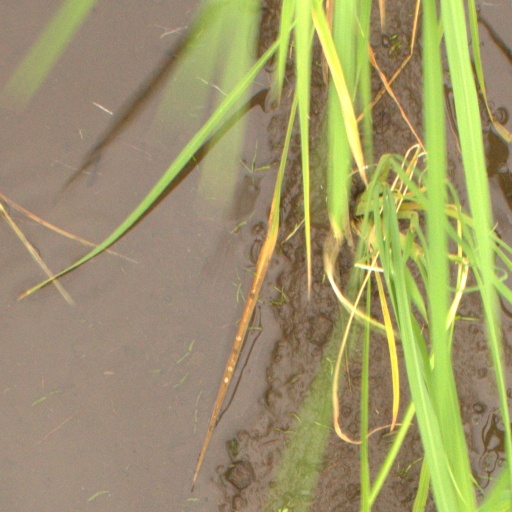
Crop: rice